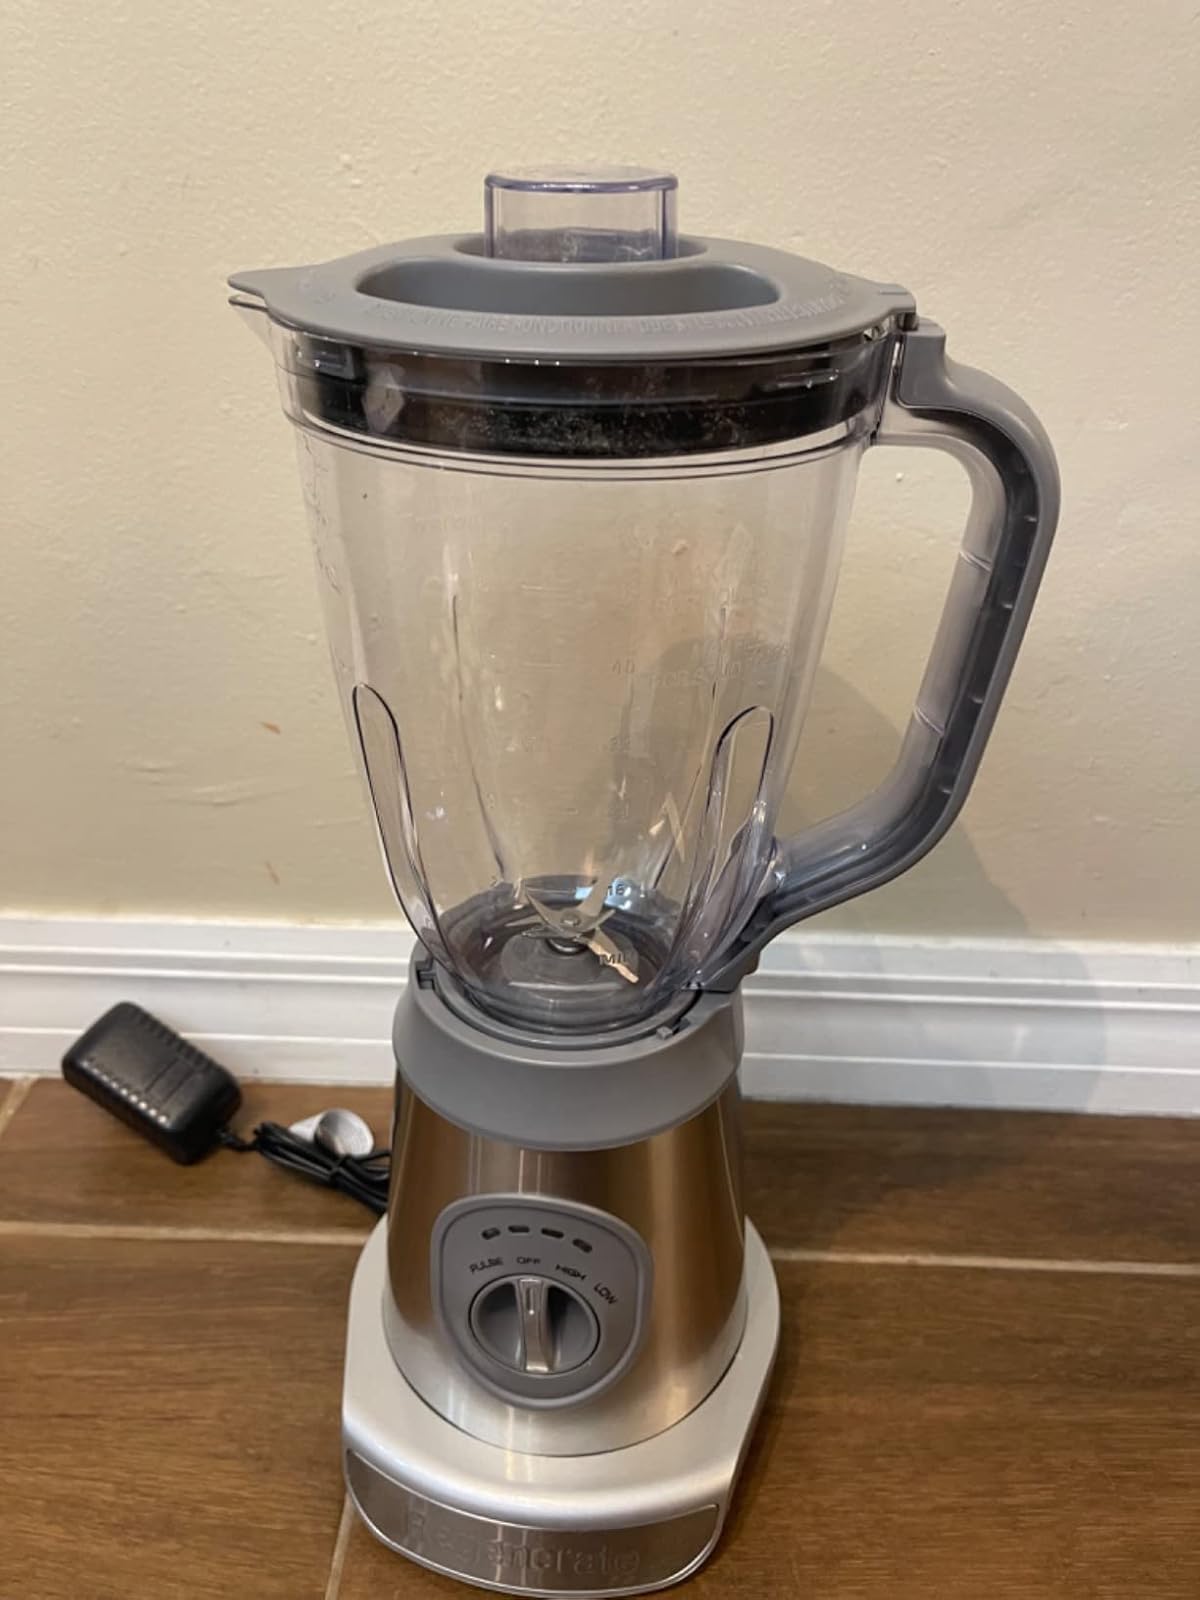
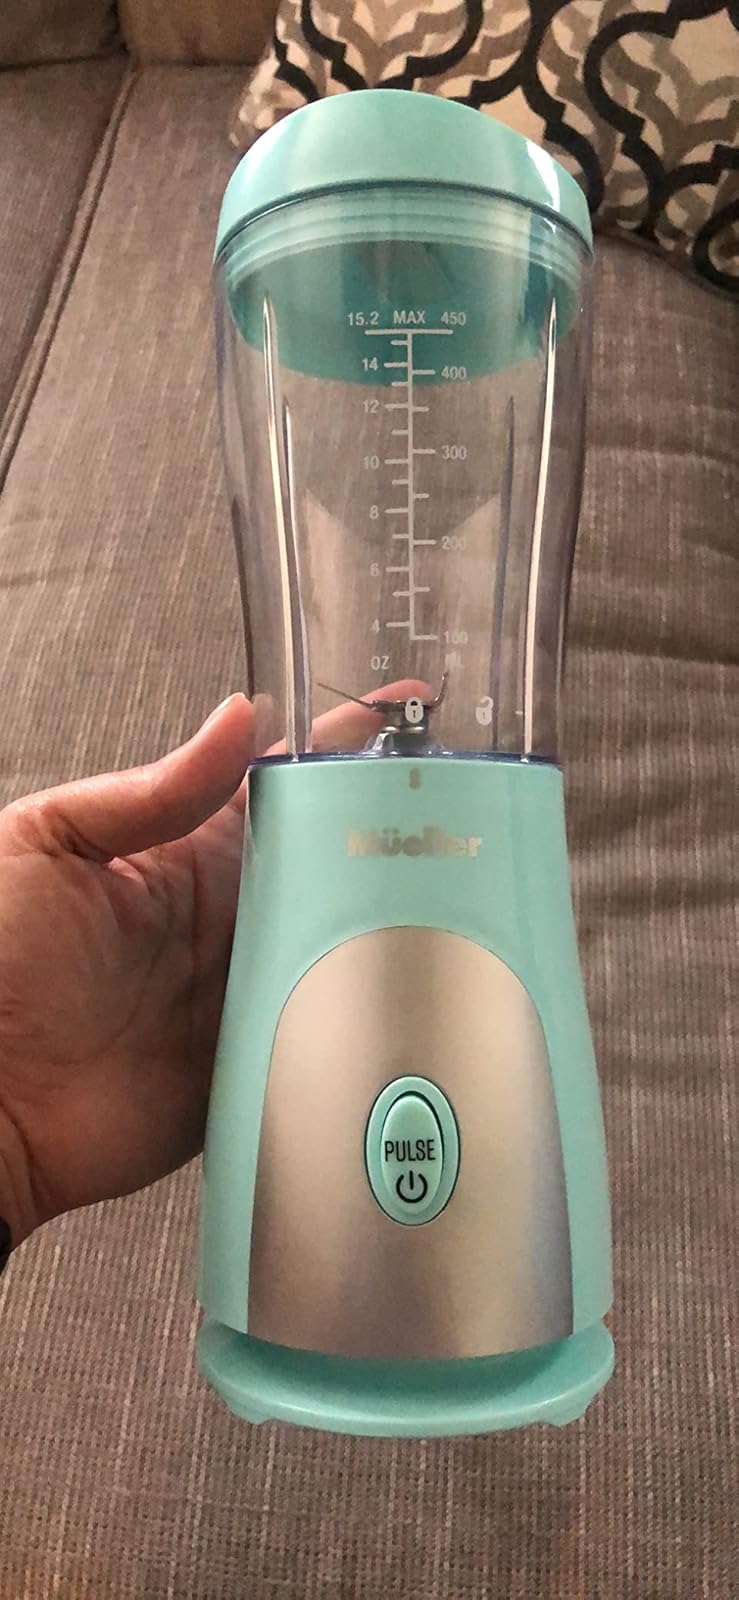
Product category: items_blender
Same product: no